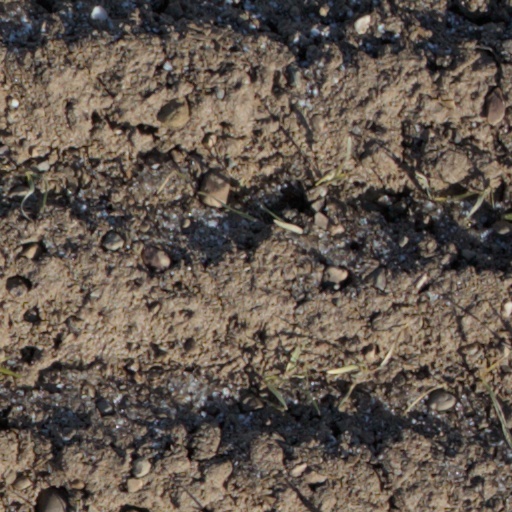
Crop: wheat